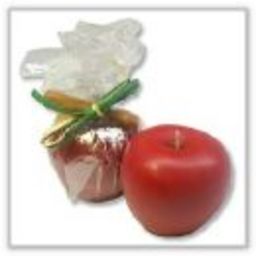
Label: Apple